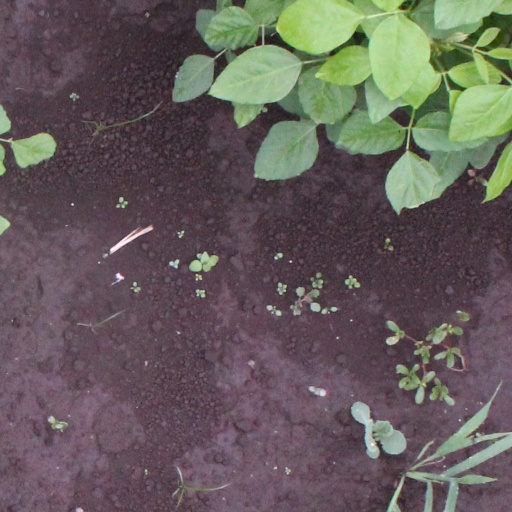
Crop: soybean